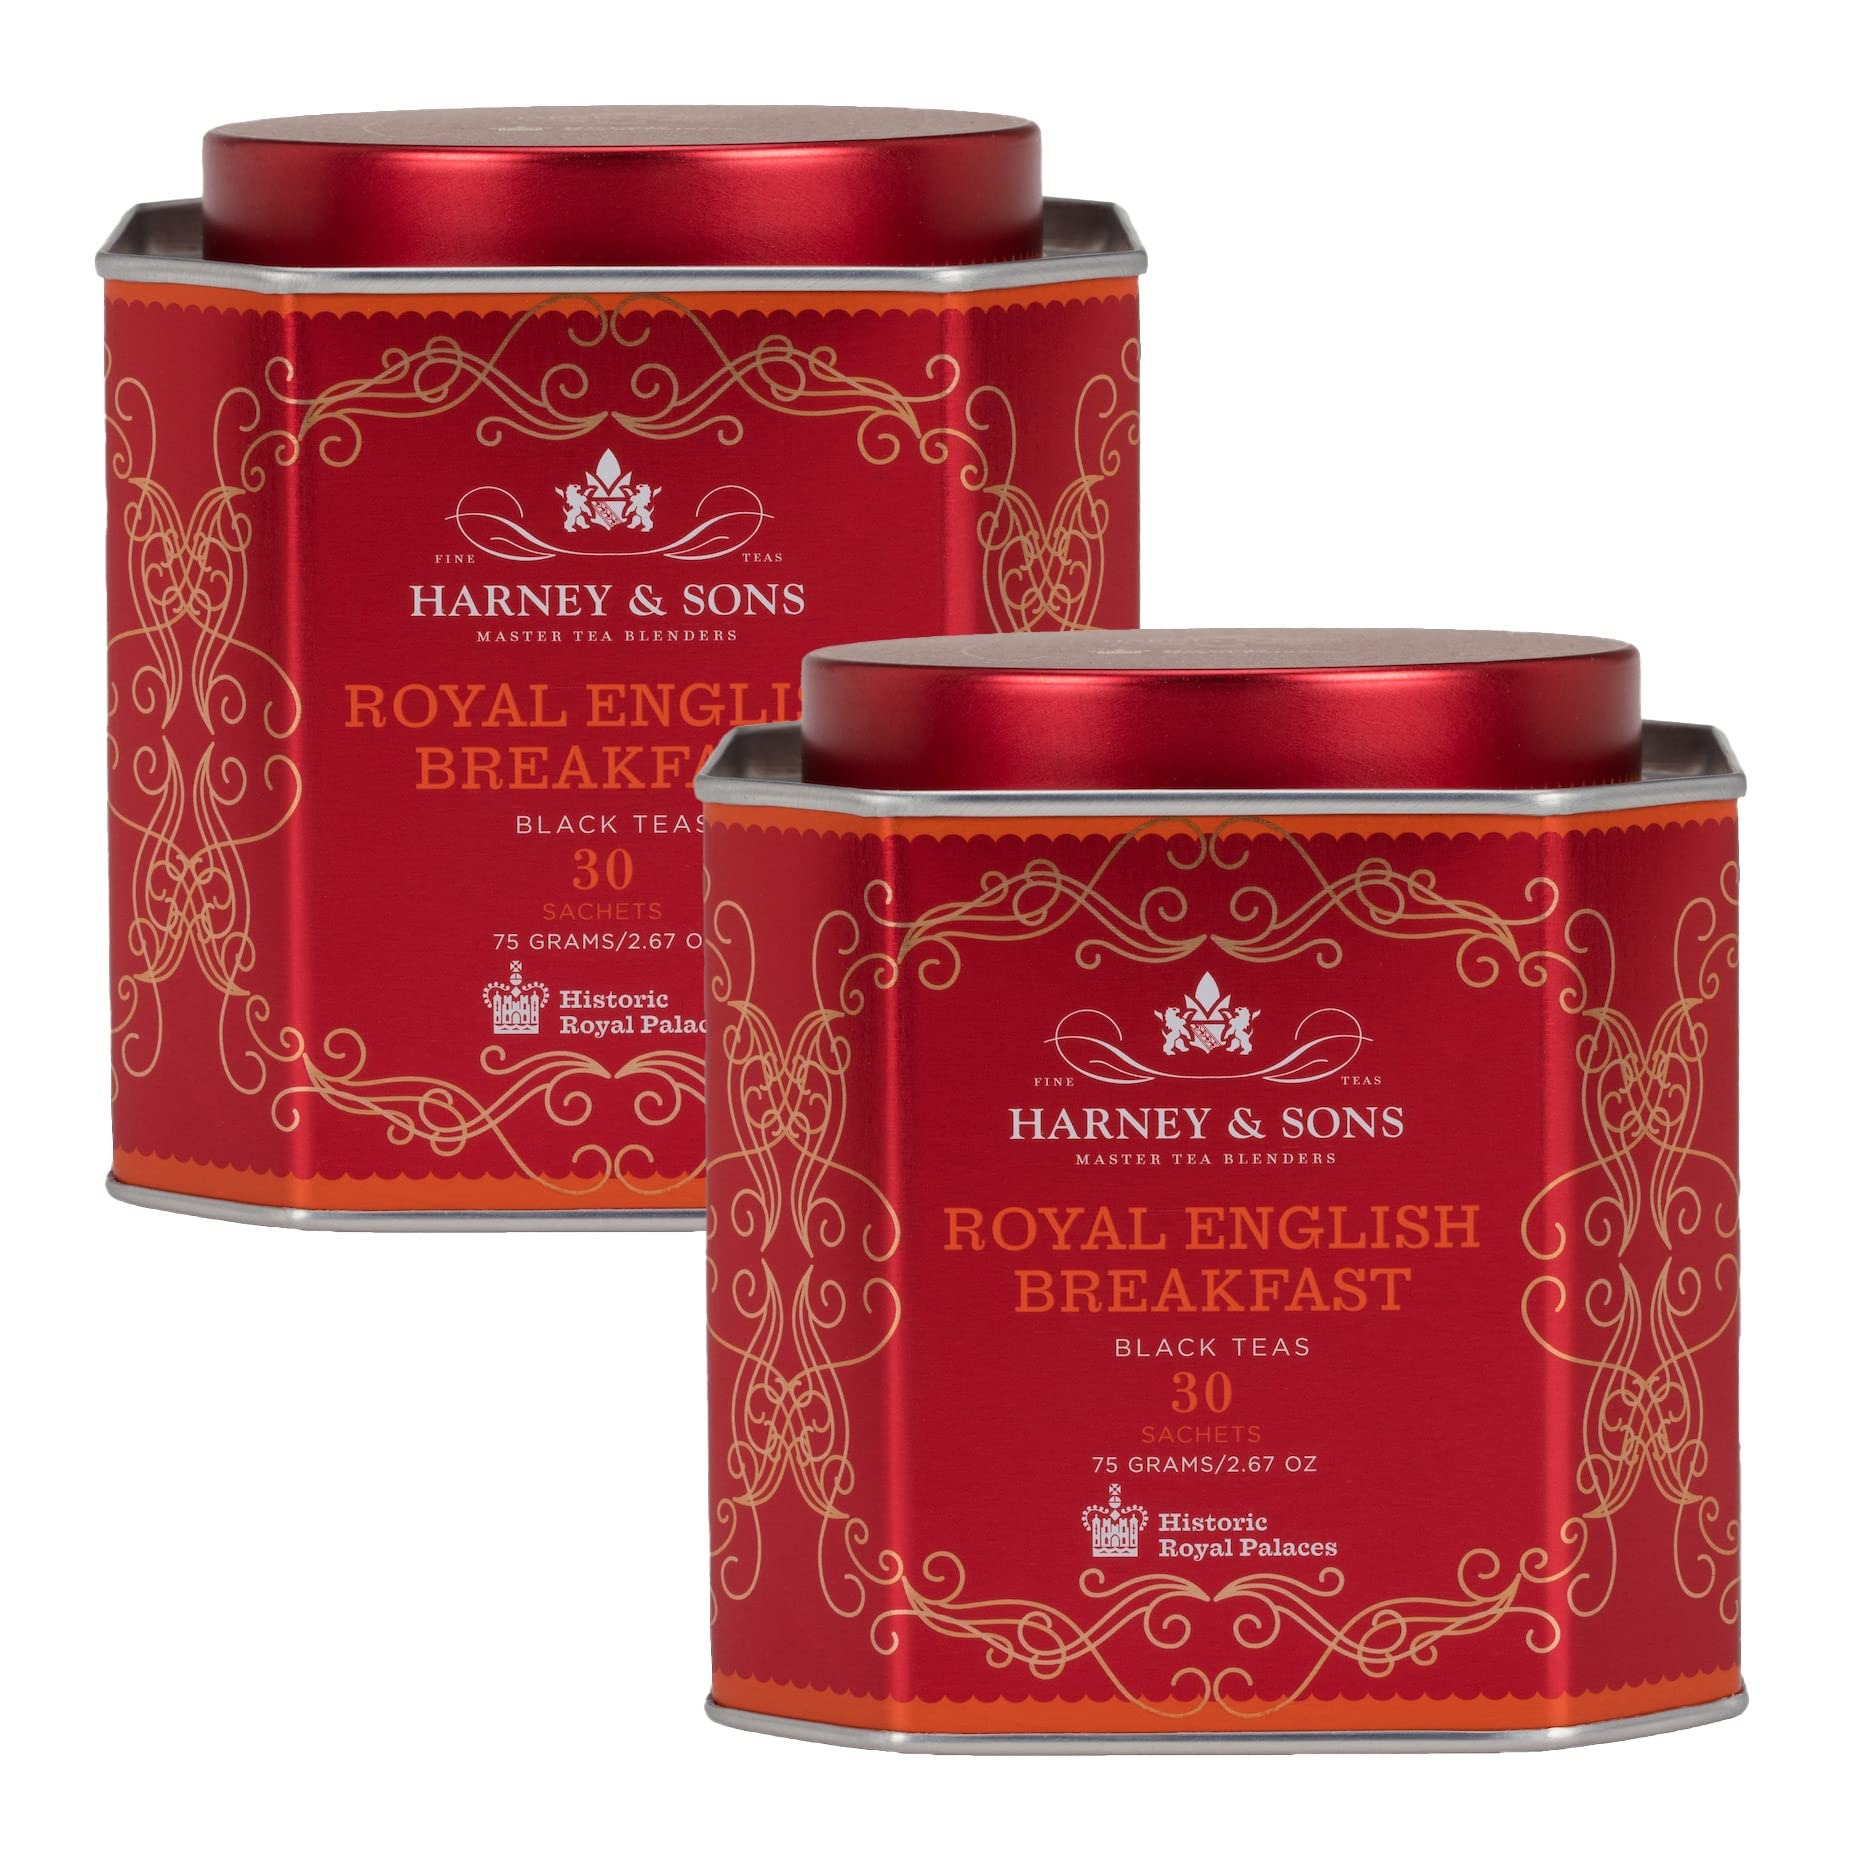
Item Name: Harney and Sons Royal English Breakfast, Black 30 Sachets per Tin - Pack of 2
Bullet Point 1: A stout combination of Kenilworth Ceylon and Kenya Milima black teas makes a smooth, full-bodied brew. Royal English Breakfast is delicious when complemented with milk and sugar.
Bullet Point 2: ach HRP tin contains 30 tea sachets. Each sachet brews one 12 oz. cup of tea.
Bullet Point 3: Pack of two HRP tins.
Value: 2.0
Unit: Count

Price: 14.445